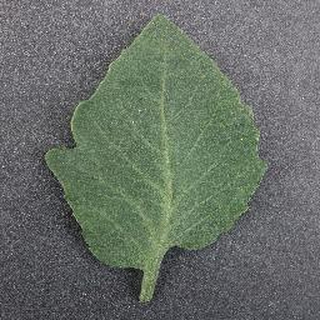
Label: healthy_tomato